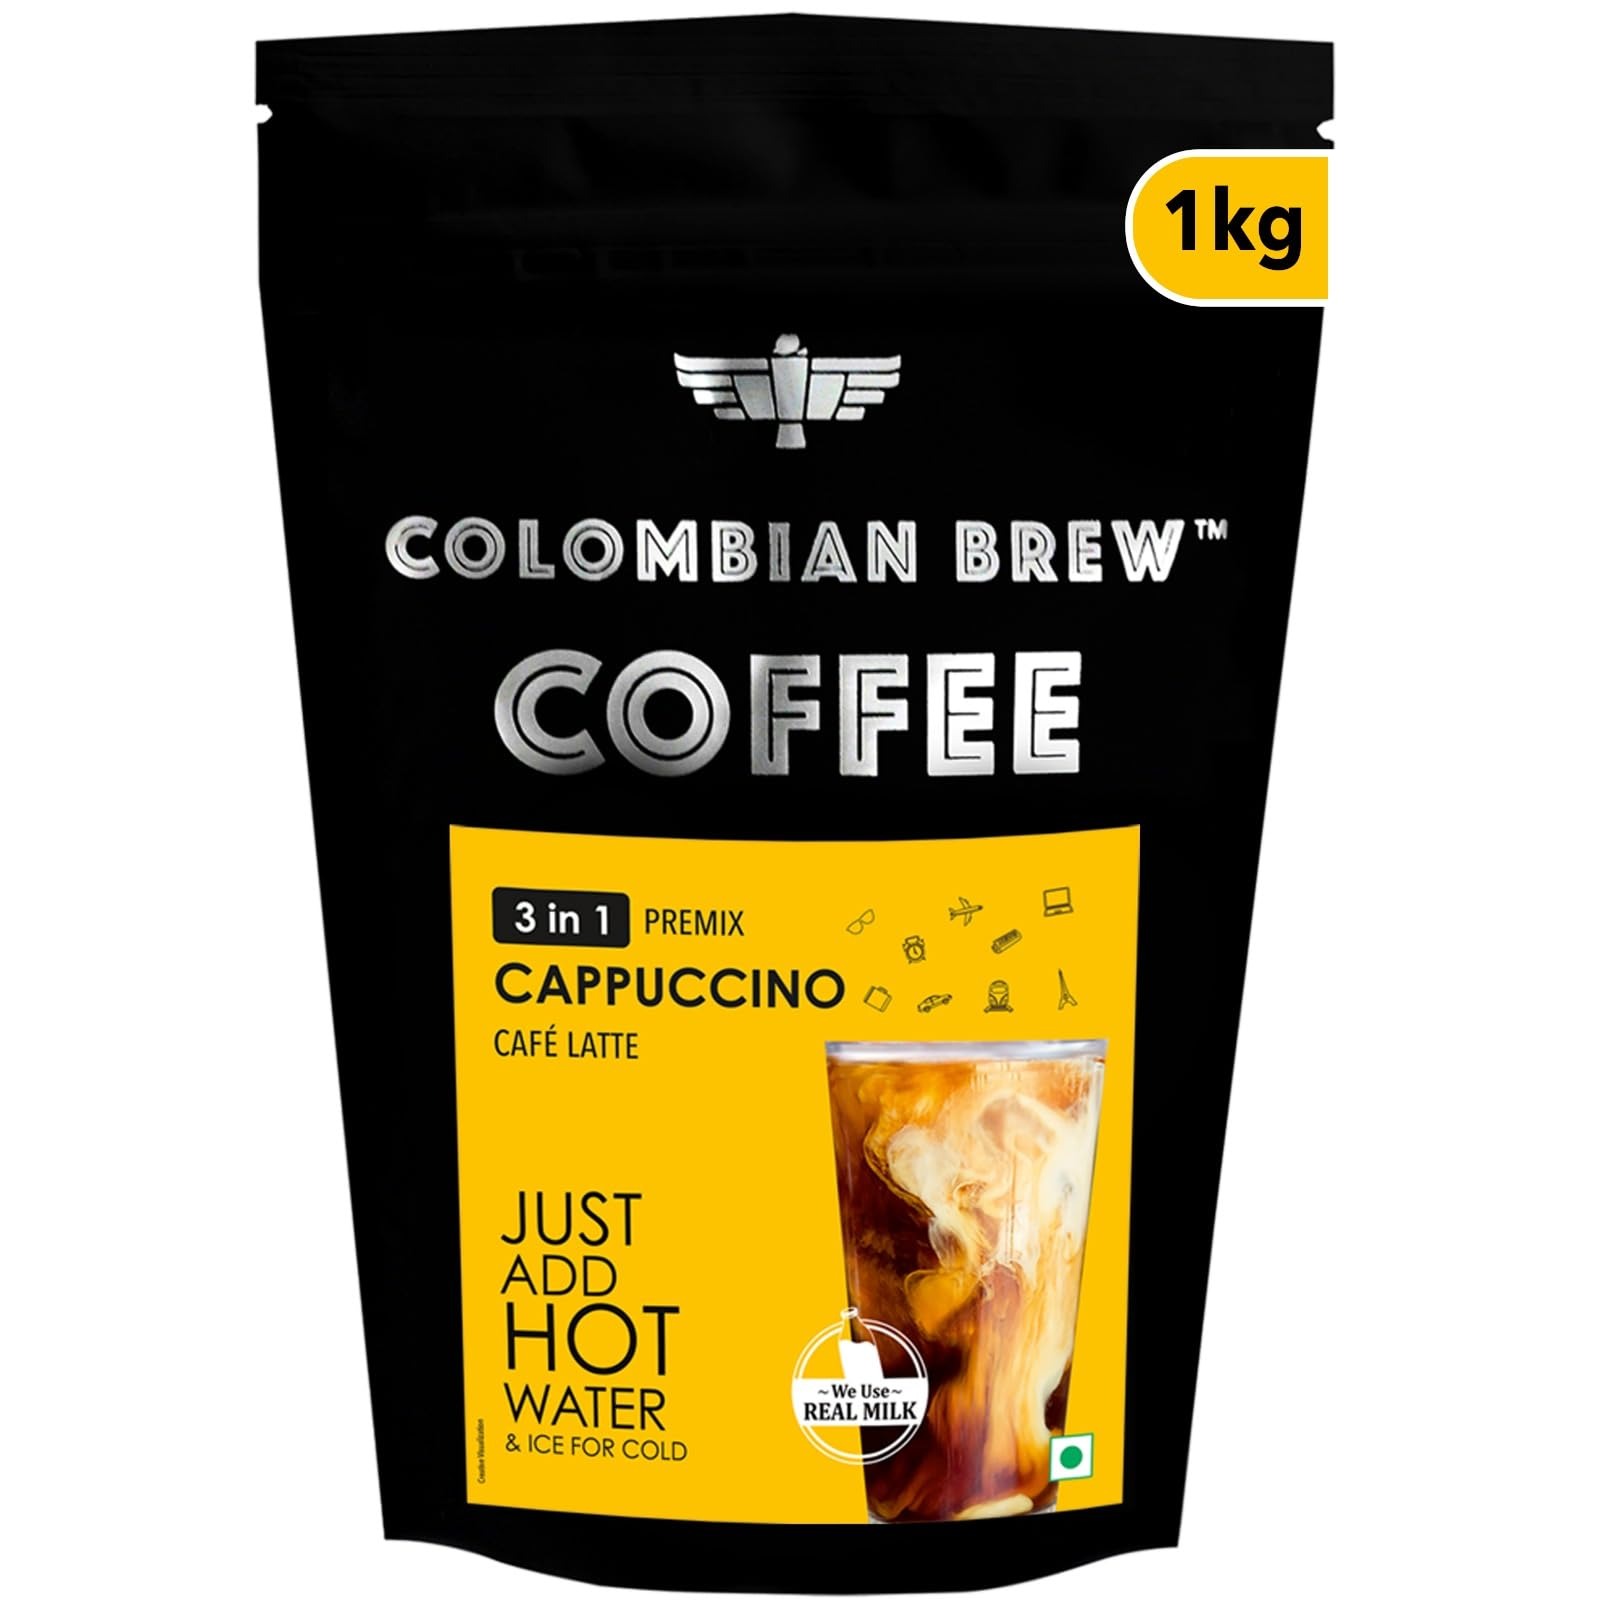
Item Name: Colombian Brew 3 in 1 Cappuccino Café Latte, Instant Coffee Powder Premix 1kg for vending machine
Bullet Point 1: Colombian Brew - 3 in 1 coffee pre-mix, Smooth & Strong - 1Kg
Bullet Point 2: Just add hot water & drink. Add ice for cold serving. This is soluble coffee pre-mix. 1 spoon makes 1 cup of 125ml coffee.
Bullet Point 3: Rich & Creamy, Made with REAL Milk
Bullet Point 4: Colombian Brew Coffee is inspired by Franceso Romero, a 16th century Colombian Priest that started Colombia's coffee revolution. Our coffee is sourced from the best coffee plantations in the world.
Value: 35.27
Unit: Ounce

Price: 22.07